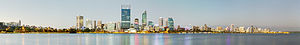
Perth (Australien) / Geografi / Det centrale forretningsområde
:Image:Perth CBD from Mill Point.jpg